Helen McGaffey Searles

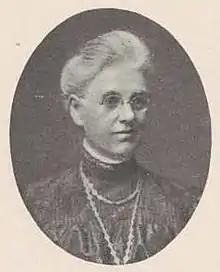
Searles in 1910

Helen McGaffey Searles (1856 – 1936) was a Canadian-born, American professor, classicist, and women's suffragist. She received her doctorate from the University of Chicago in 1898, and taught Latin at Mount Holyoke College from 1899 until her retirement in 1922.